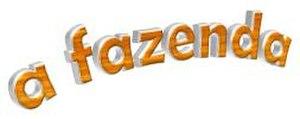
A Fazenda est une émission de téléréalité brésilienne diffusée depuis 2009 sur le réseau de télévision Rede Record. Adaptation du format de téléréalité suédois La Ferme Célébrités, elle comporte six saisons. Le présentateur de l'émission est le journaliste Britto Júnior.